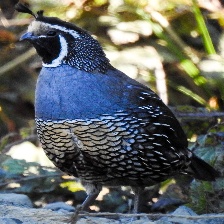
Species: CALIFORNIA QUAIL
Scientific name: CALLIPEPLA CALIFORNICA
ImageNet parent category: quail